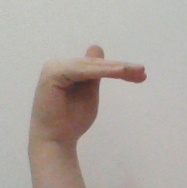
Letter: khaa